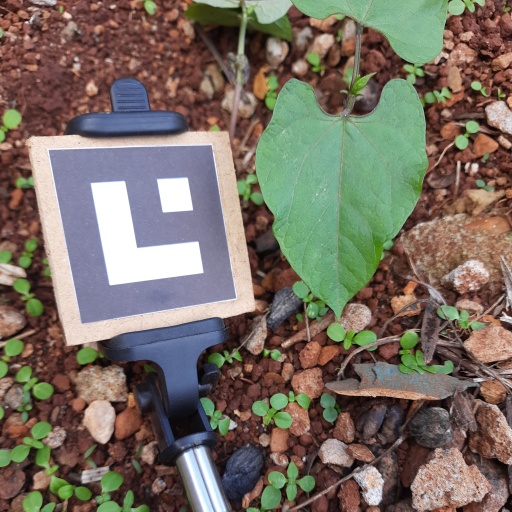
Observations: wavy surface, no eating holes, under shade